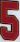
Number: 5